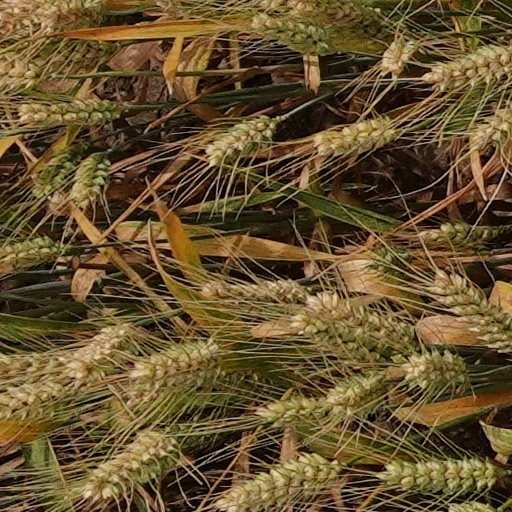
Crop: wheat